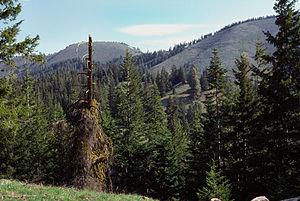
Les monts Entiat, en anglais : Entiat Mountains, sont un massif de montagnes des États-Unis, dans l'État de Washington.